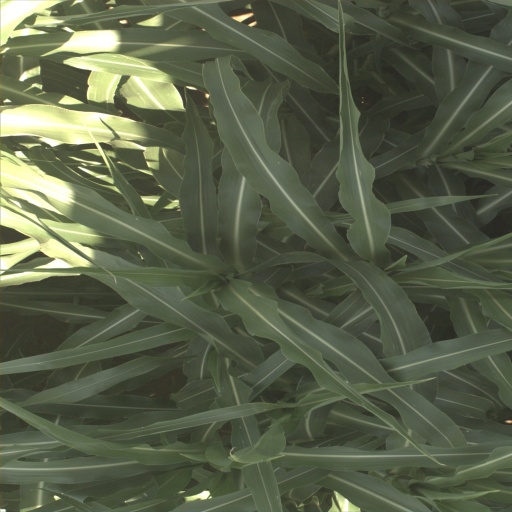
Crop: sorghum